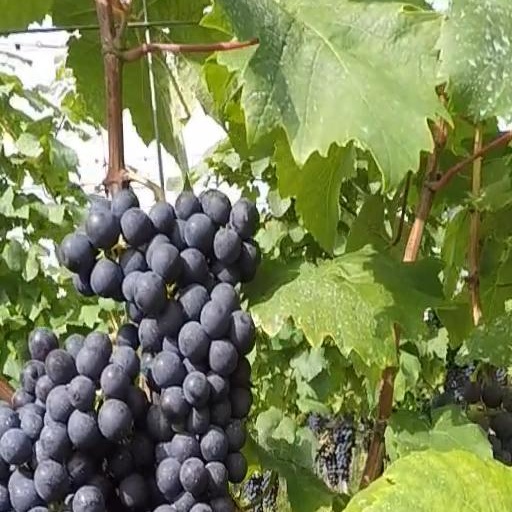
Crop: grape